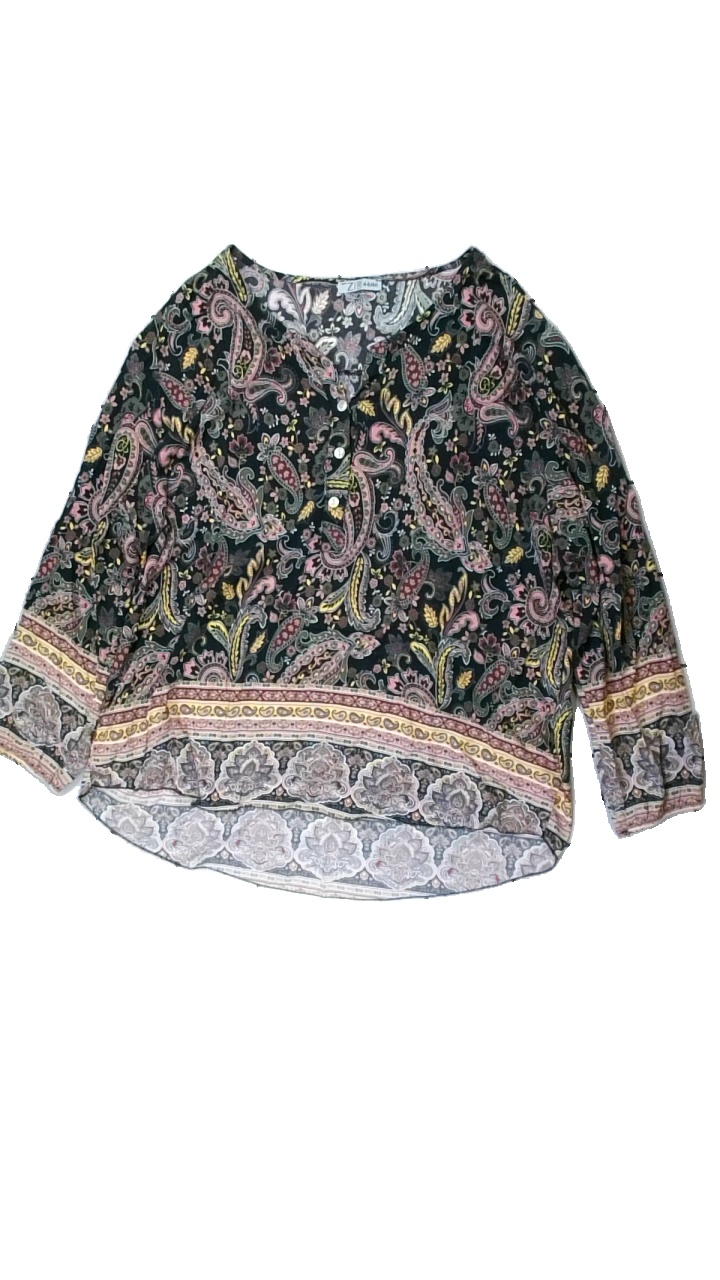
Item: Blouse (Ladies)
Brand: Z One
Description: paisley mönstrad blus
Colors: Pink, Black, Yellow, Multicolor
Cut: Regular
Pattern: Other
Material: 100% viscose
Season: All
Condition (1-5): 5
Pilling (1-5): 5
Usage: Reuse
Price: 50-100